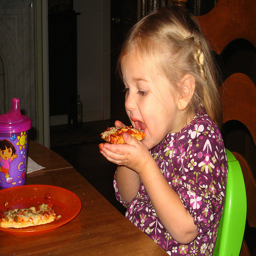
A little girl sitting in her booster sea eating a slice of pizza.
Small child sitting at a dinner table getting ready to take a bite of her meal.
A young child at a table eating pizza.
A girl wearing a purple flowered shirt is eating pizza off a red plate while sitting in a green chair.
A child eating a slice of pizza at a table.